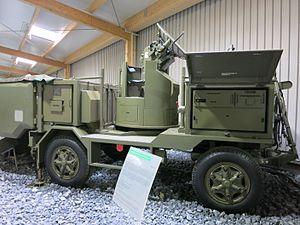
Les Forces aériennes suisses sont, avec les forces terrestres, l'une des deux branches des forces armées suisses.